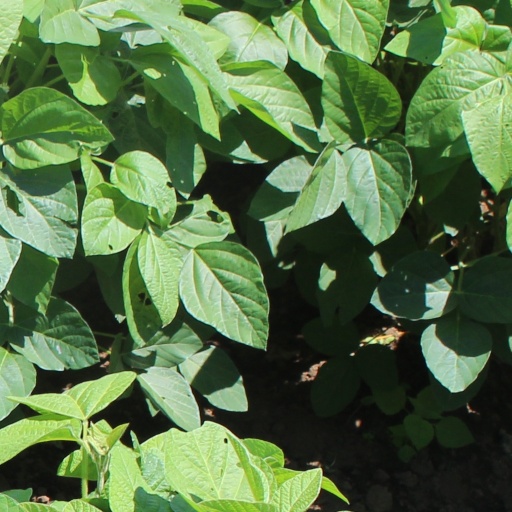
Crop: soybean